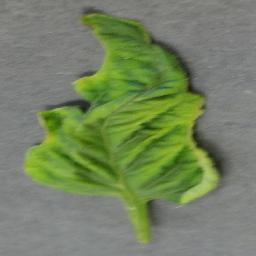
Label: Tomato___Tomato_Yellow_Leaf_Curl_Virus